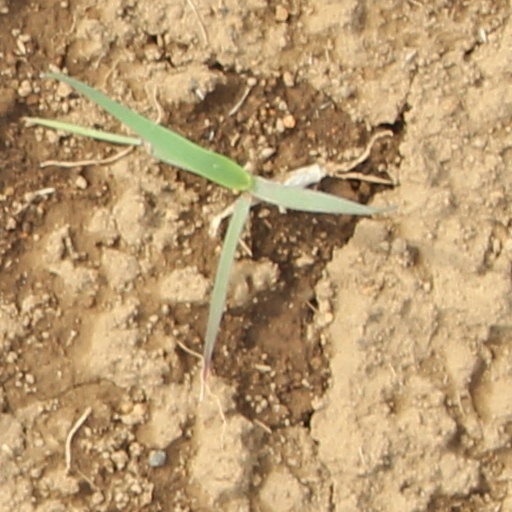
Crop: wheat